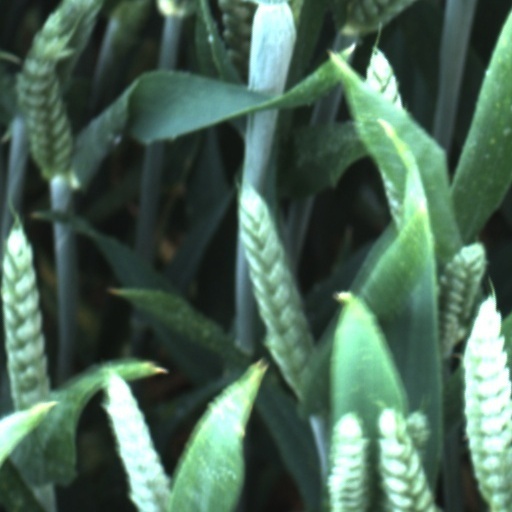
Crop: wheat